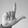
ASL letter: L